Charles Howland-William H. Chase House

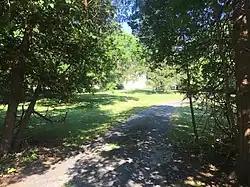
House in 2022

Charles Howland-William H. Chase House is a historic home located at Union Springs in Cayuga County, New York. It was built about 1840 and is a remarkably intact two-story, five-bay, center-hall limestone dwelling in the Greek Revival style. Attached to the main block is a large two-story rear wing creating an L-shaped house. Also on the property is a stone barn, stone shed, and stone smokehouse.